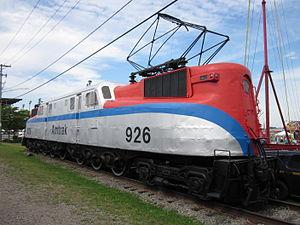
La Pennsylvania Railroad GG1 est une locomotive construite dans les années 1930. Elle possède vingt roues, pèse 216 tonnes et peut atteindre 160 km/h.